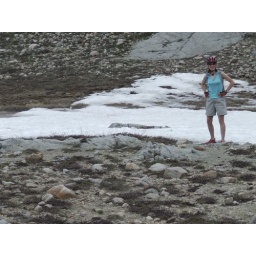
I found out that standing still in the middle of a gravelly field makes you invisible to your girlfriend.